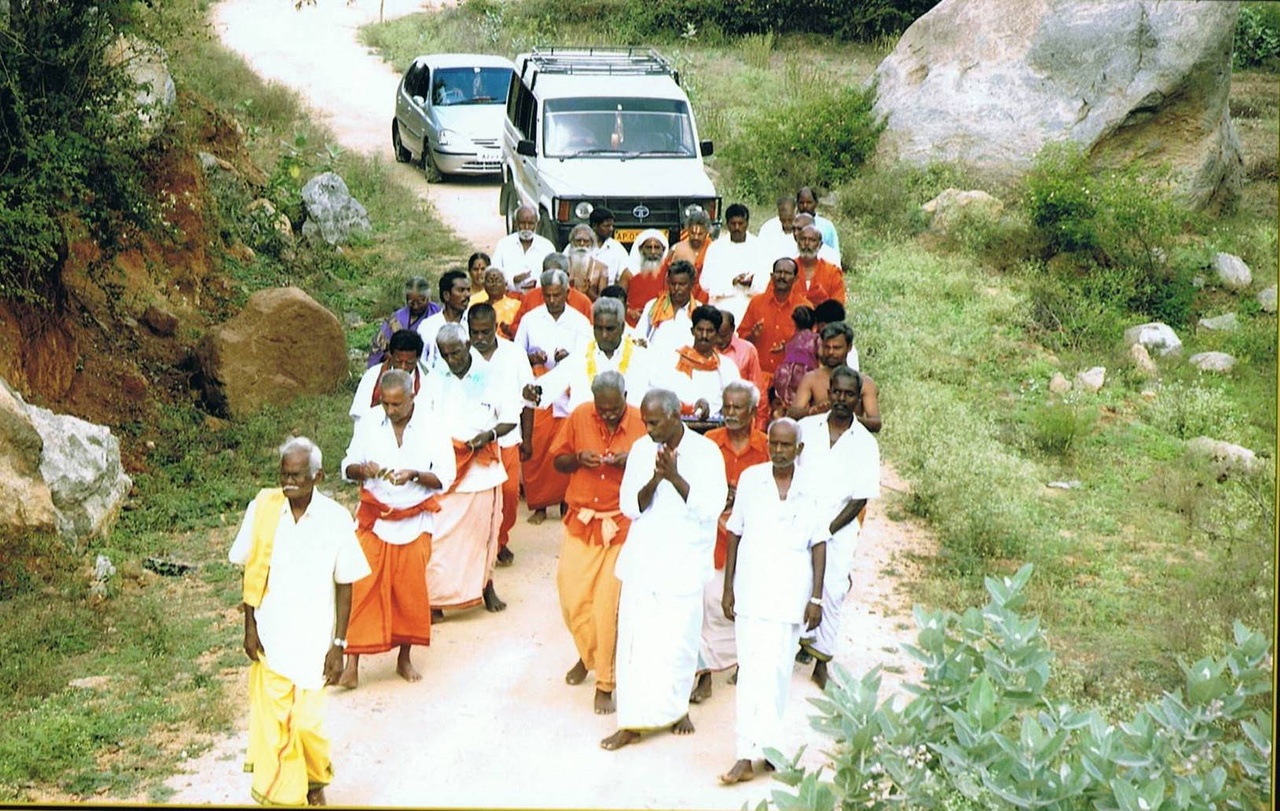
Devotees performing bajans while giri valam